Cain and Abel

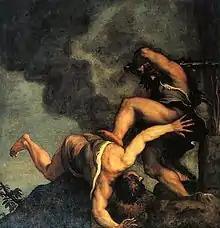
"Cain and Abel", 16th-century painting by Titian

The story of Cain and Abel has been used as a deterrent from murder in Islamic tradition. Abdullah ibn Mas'ud reported that Muhammad said in a "hadith":